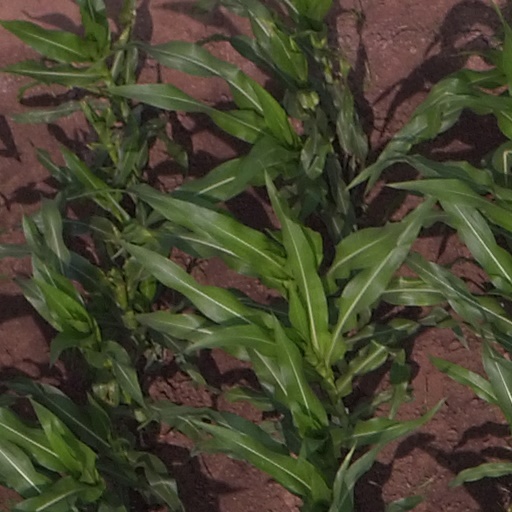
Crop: maize; corn